Francesca Gregorini

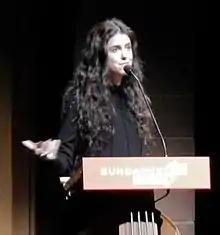
Gregorini in 2015

Francesca McKnight Donatella Romana Gregorini di Savignano di Romagna (born August7, 1968) is an Italian-American screenwriter and film director.